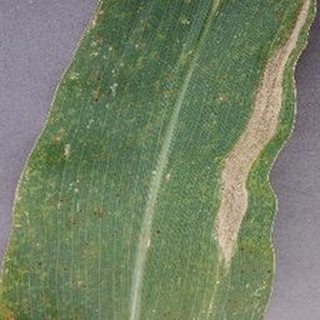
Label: corn_northern_leaf_blight